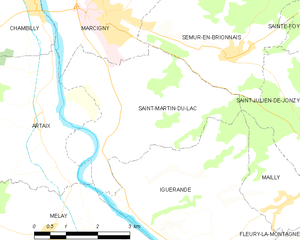
Carte des communes françaises